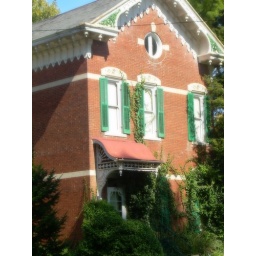
The house upon the hill